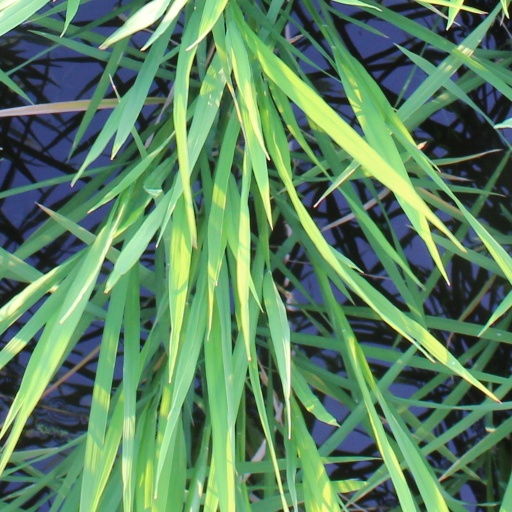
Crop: rice